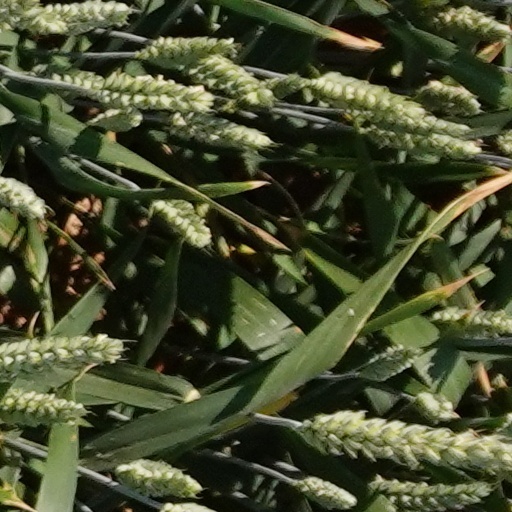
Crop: wheat